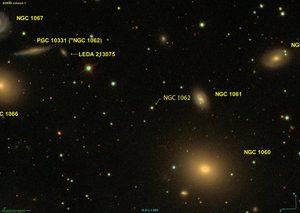
Image créée à l'aide du logiciel Aladin Sky Atlas du Centre de Données astronomiques de Strasbourg et des données de SDSS (Sloan Digital Sky Survey).
NGC 1062 est une étoile située dans la constellation du Triangle.